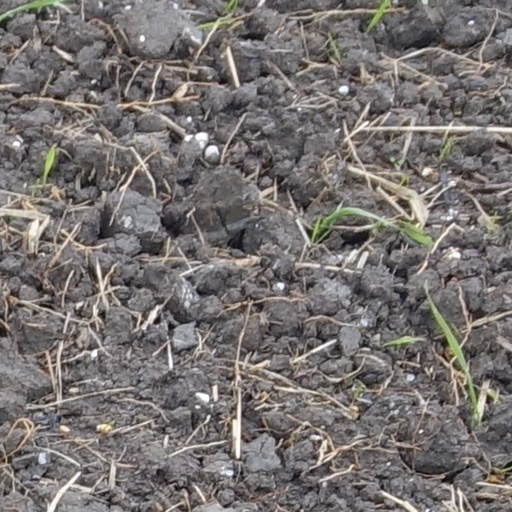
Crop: wheat